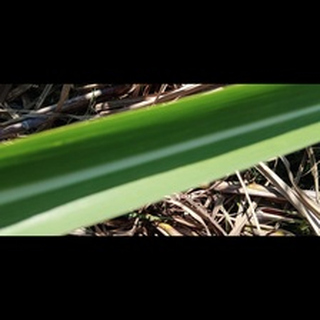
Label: healthy_sugarcane